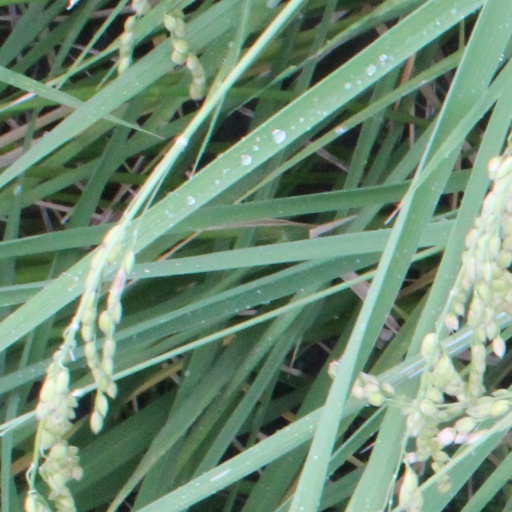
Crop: rice